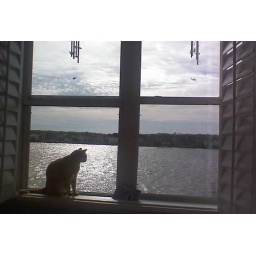
amy's bedroom window &amp;amp; cat in the morning. taken on phone.